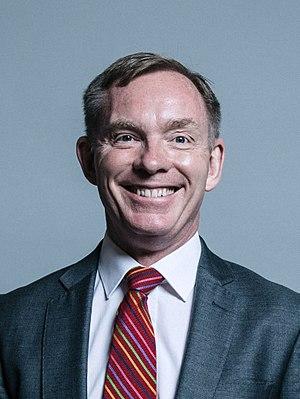
Christopher John Bryant est un homme politique britannique membre du Parti travailliste, né le 11 janvier 1962 à Cardiff.
Au Royaume-Uni, le leader fantôme de la Chambre des communes est un membre du cabinet fantôme. Il est le pendant au sein de l'opposition officielle du leader de la Chambre des communes.
Rhondda est une circonscription parlementaire britannique située au pays de Galles.